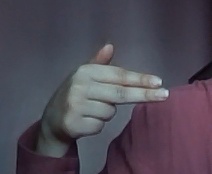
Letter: ghain